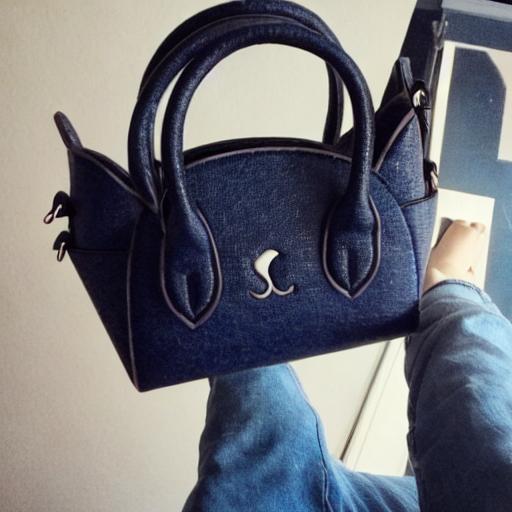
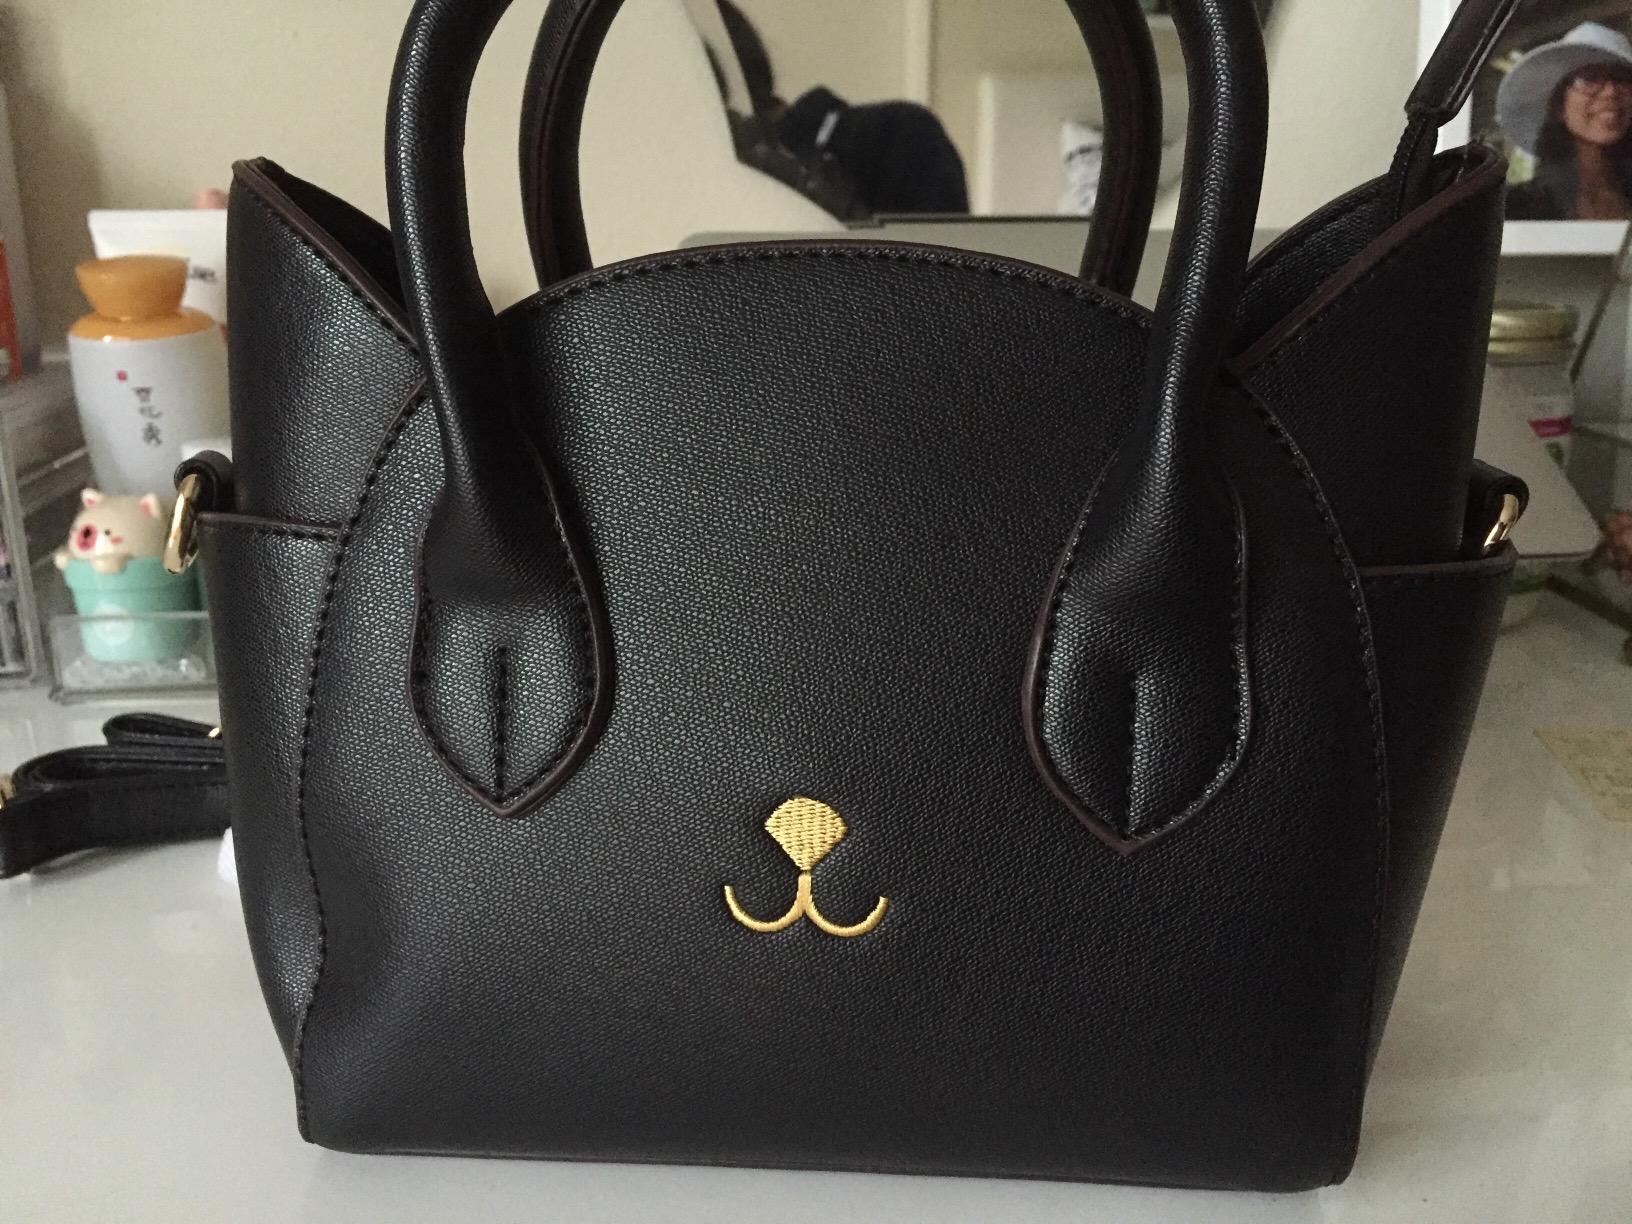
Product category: accessories_handbag
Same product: no